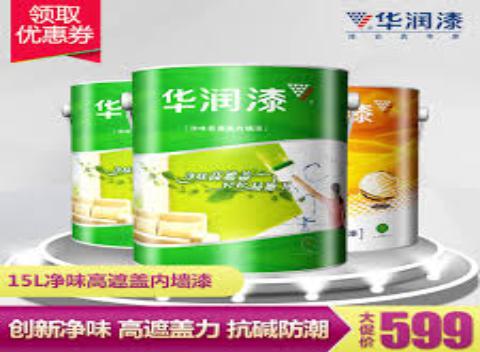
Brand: huarun
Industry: Others